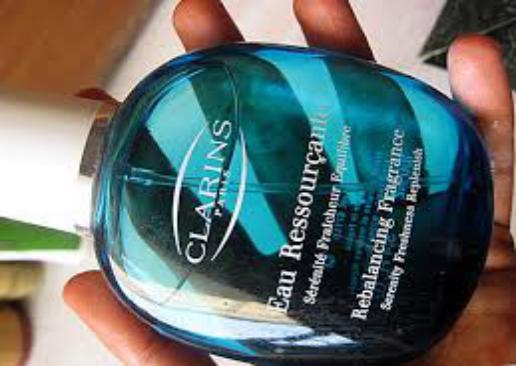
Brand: clarins
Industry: Necessities